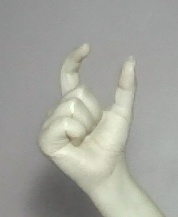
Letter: nun